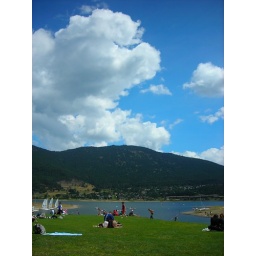
The sky above, The field below